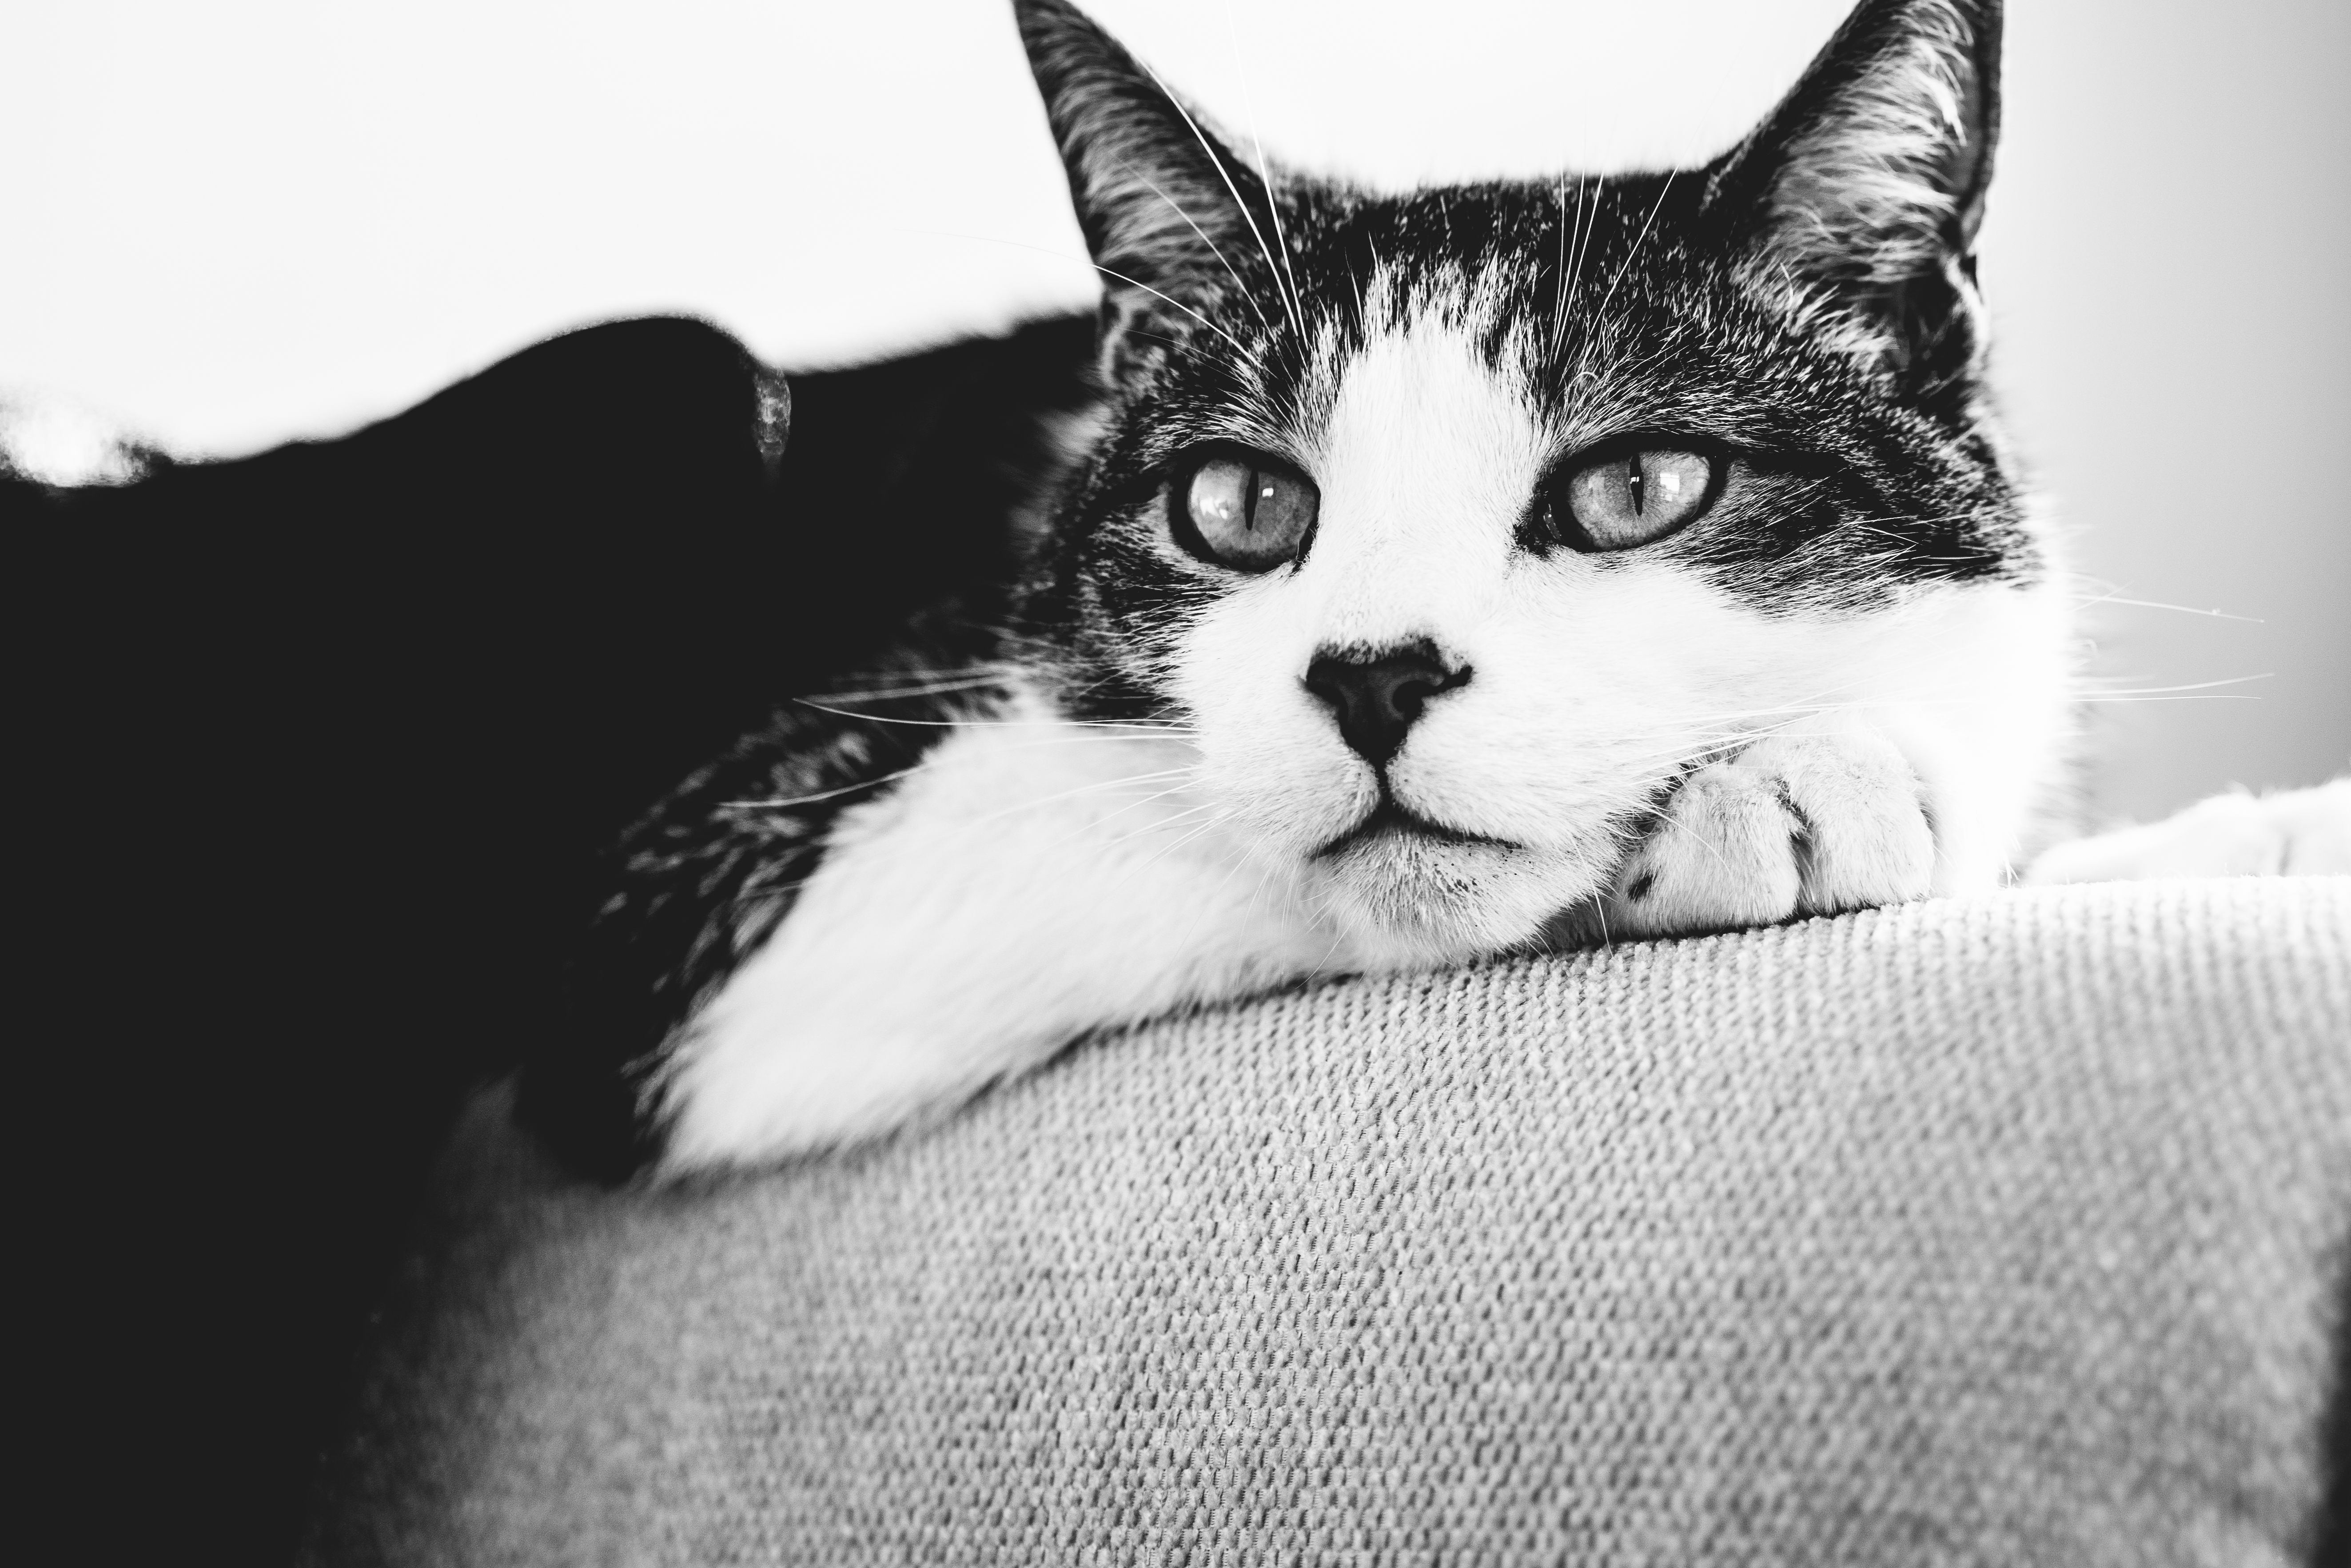
black and white, white, cat, mammal, black, monochrome, relaxing, silverdale, monty, lazyboy, nose, whiskers, sleepy, vertebrate, snooze, european shorthair, monochrome photography, small to medium sized cats, cat like mammal, domestic short haired cat